Recreational dive sites

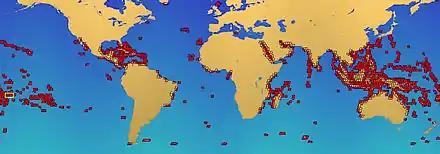
NASA image <a href="http%3A//www.nasa.gov/vision/earth/lookingatearth/coralreef_image.html">

Recreational dive sites are specific places that recreational scuba divers go to enjoy the underwater environment or for training purposes. They include technical diving sites beyond the range generally accepted for recreational diving. In this context all diving done for recreational purposes is included. Professional diving tends to be done where the job is, and with the exception of diver training and leading groups of recreational divers, does not generally occur at specific sites chosen for their easy access, pleasant conditions or interesting features.